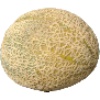
Label: cantaloupe